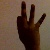
The image shows a hand gesture representing the number 9 in Indian Sign Language.